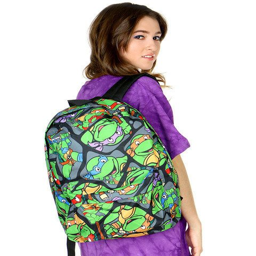
this backpack to go with that box of pizza .